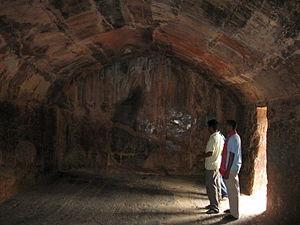
Les grottes de Barabar, parfois aussi nommées grottes de Khalatika du nom de la colline à l'époque d'Ashoka, ou bien « grottes des Sat-Garha », sont les plus anciennes grottes artificielles de l'Inde, datant de l' Empire Maurya. Ces grottes, creusées dans de gigantesques blocs de granite datent du IIIᵉ siècle av. J.-C., durant la période Maurya, à l'époque de l'empereur Ashoka et de son petit-fils et successeur Dasharatha Maurya. Les grottes sont situées dans la région de Makhdumpur du District de Jehanabad, Bihar, Inde, 24 km au nord de Gaya.
La grotte de Son Bhandar, aussi Sonebhandar, est une grotte artificielle située à Rajgir dans l'état du Bihar en Inde. La grotte est rectangulaire avec un plafond en ogive, et l'entrée est trapézoïdale, ce qui rappelle la structure des Grottes de Barabar. La qualité du poli et de la finition sont néanmoins très inférieurs. La pierre de Son Bhandar est aussi beaucoup moins dure que le granite des grottes de Barabar, et donc n'a pas nécessité de même degré d'effort et de technique dans le travail de taille.
Les Maurya sont une dynastie qui a régné sur une grande partie du sous-continent indien d'environ 321 à 185 av. J.-C. Formé à partir du royaume de Magadha et de la ville de Pataliputra dans la plaine du Gange par Chandragupta, cet État s'est par la suite étendu vers l'ouest en profitant de la retraite des troupes d'Alexandre le Grand, puis, sous les règnes des deux souverains suivants, Bindusâra et Aśoka, vers le sud et l'est du sous-continent, sans jamais pour autant dominer celui-ci dans sa totalité. Ces souverains formèrent ce qui est vu comme le premier grand empire de l'histoire indienne, succédant à une période de division du sous-continent entre plusieurs royaumes rivaux. Pour autant, cette construction politique, dont l'histoire postérieure est quasiment inconnue, ne s'avéra pas durable. L'empire se fragmenta progressivement, et son dernier souverain fut renversé par le fondateur de la dynastie Shunga vers 185 av. J.-C.